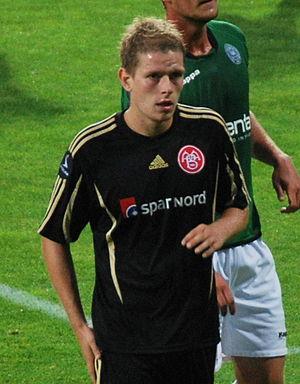
Mathias Wichmann est un footballeur danois, né le 6 août 1991. Mathias Wichmann évolue depuis 2017 au FK Jerv, où il occupe le poste de milieu de terrain.